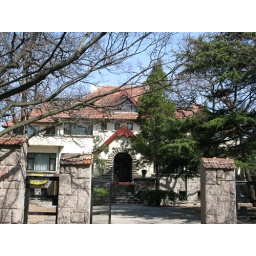
The house in European style front door